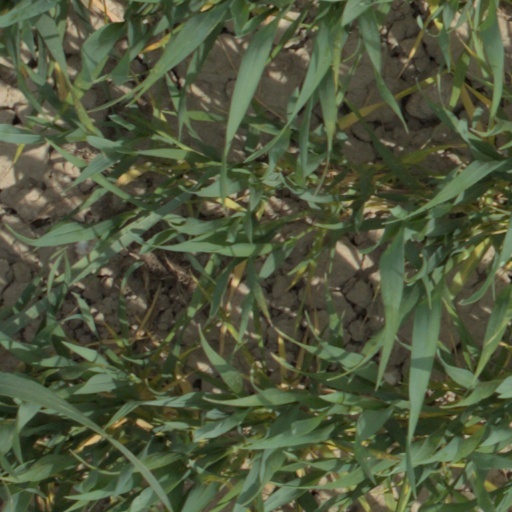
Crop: wheat